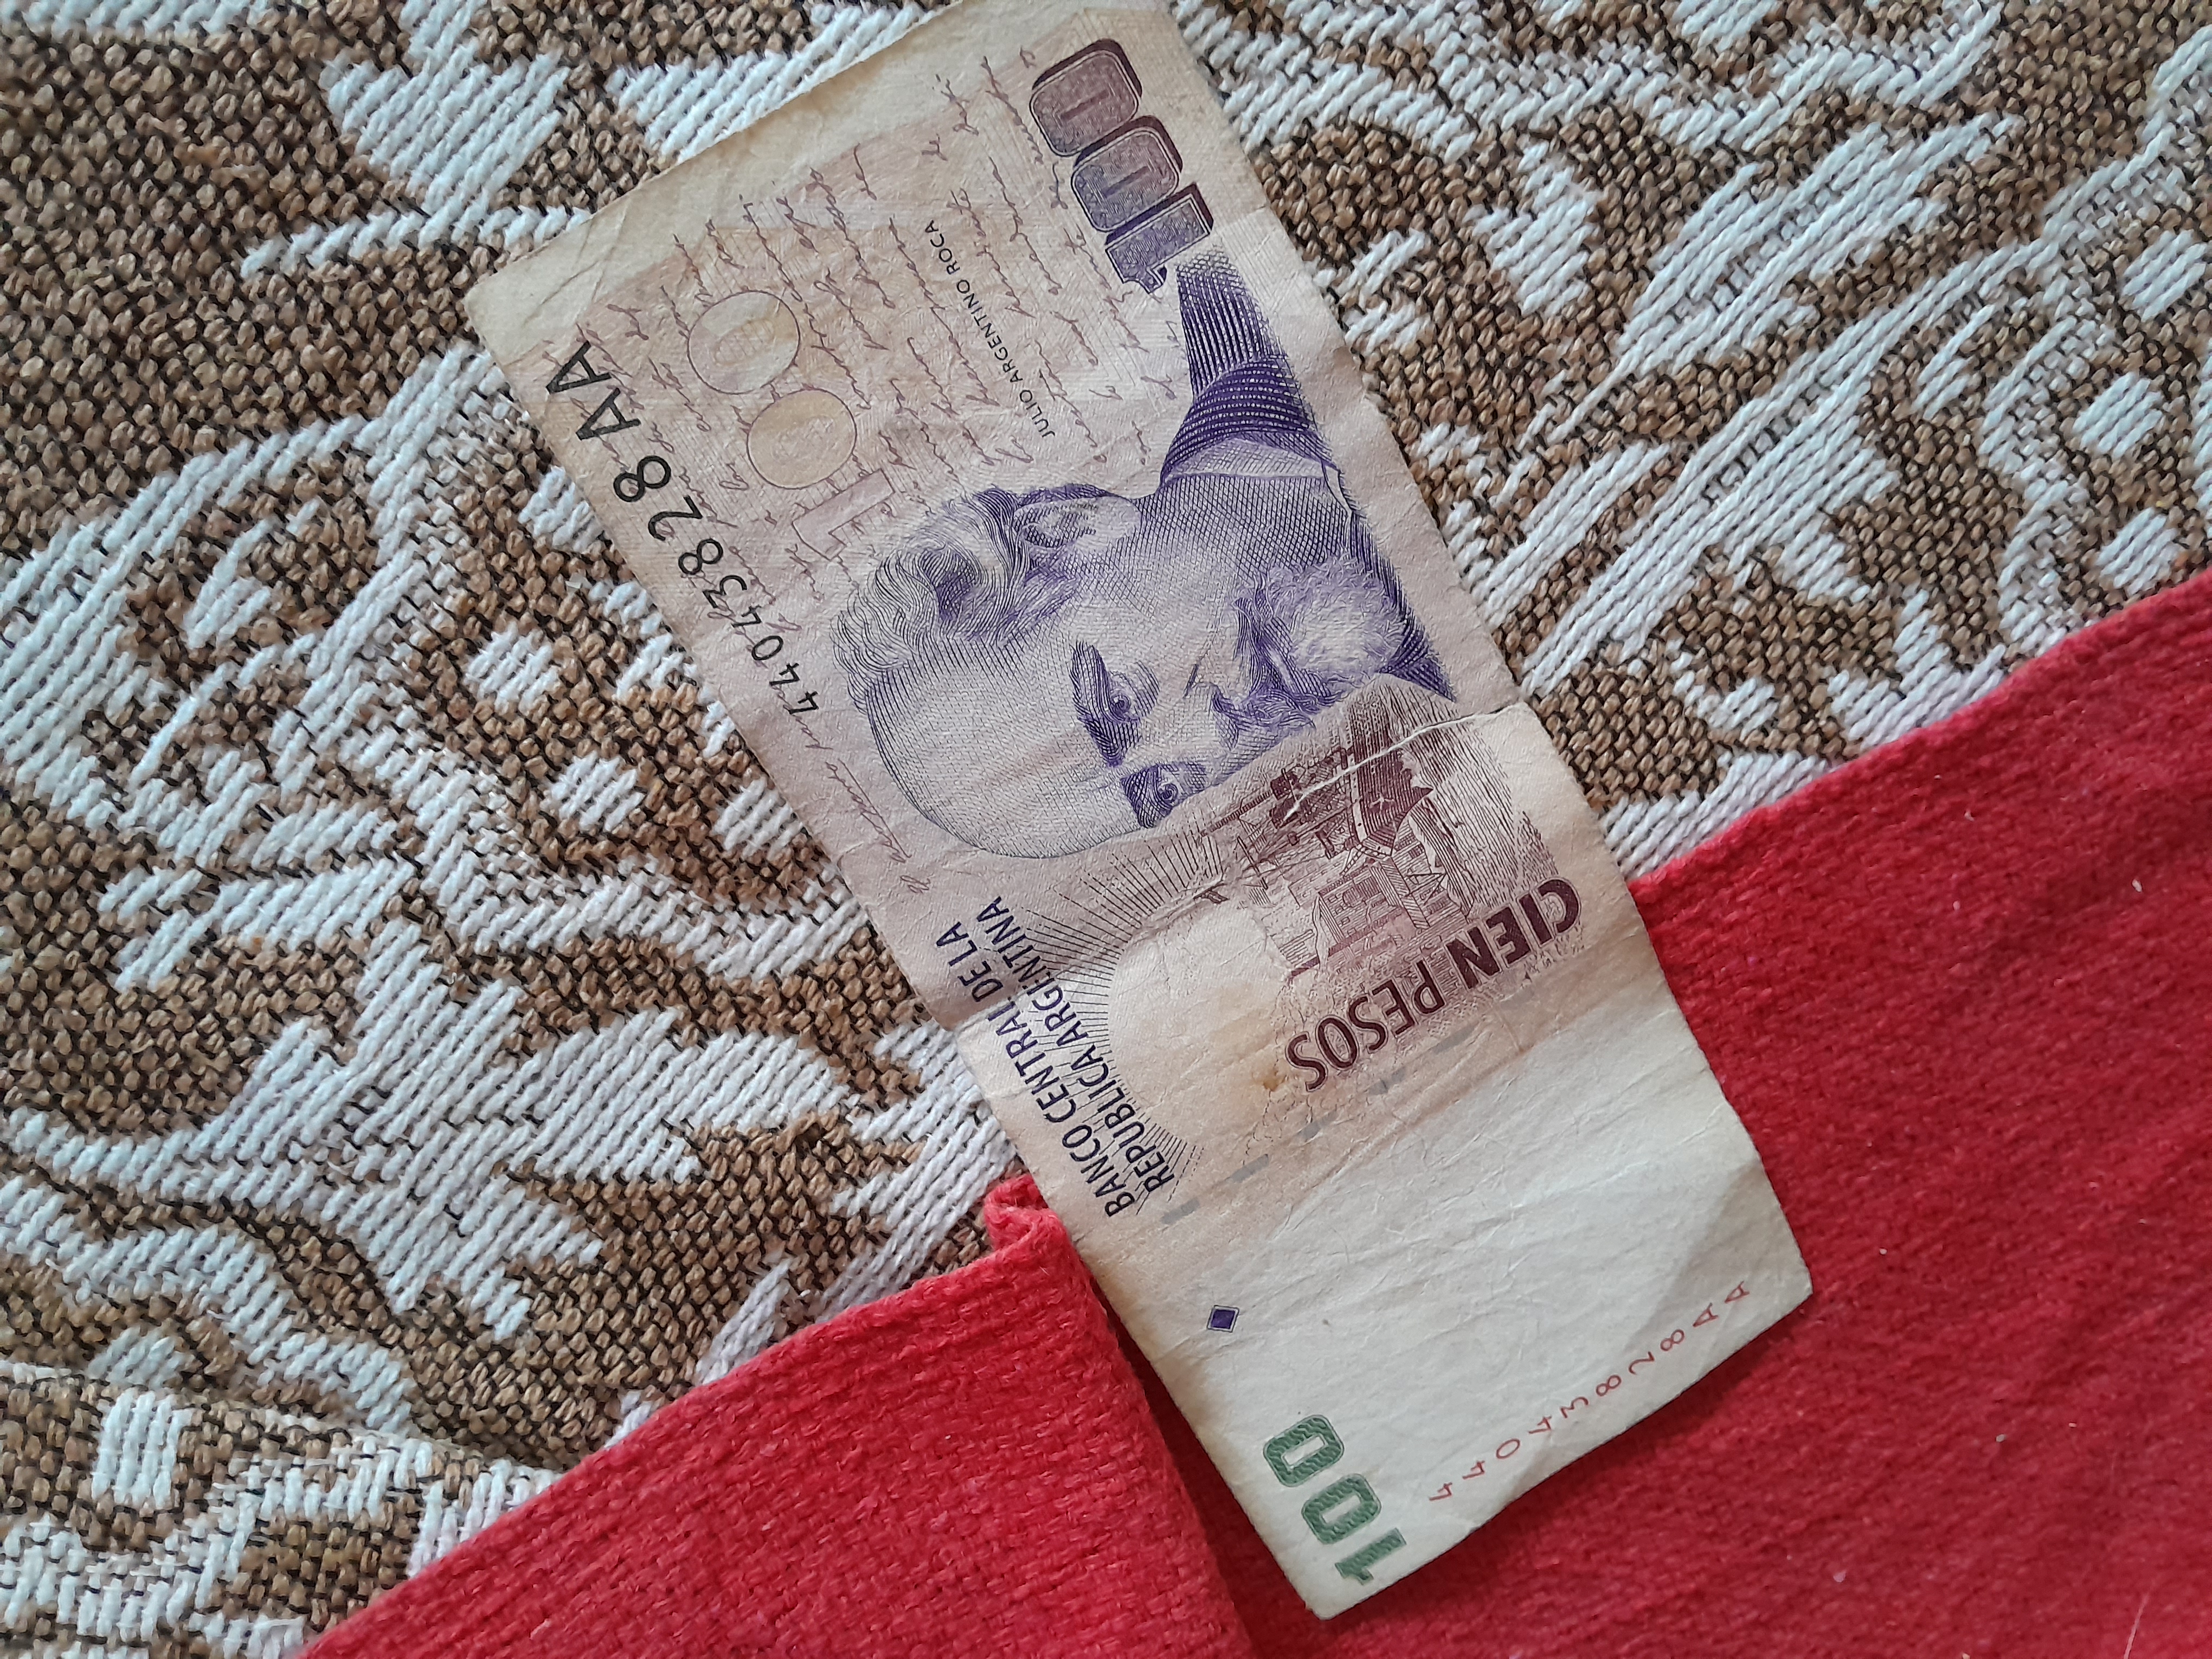
Denominación: 100